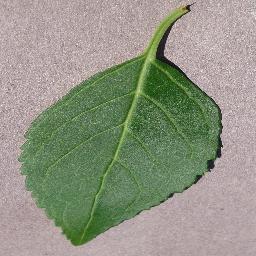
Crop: cherry
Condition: (including_sour)_healthy